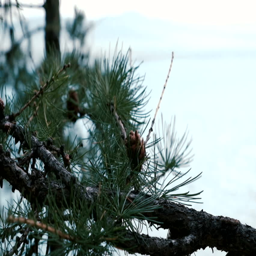
branch with a cone on the wind